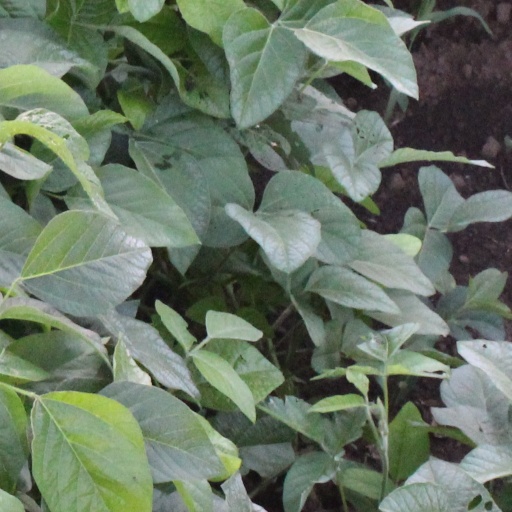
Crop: soybean